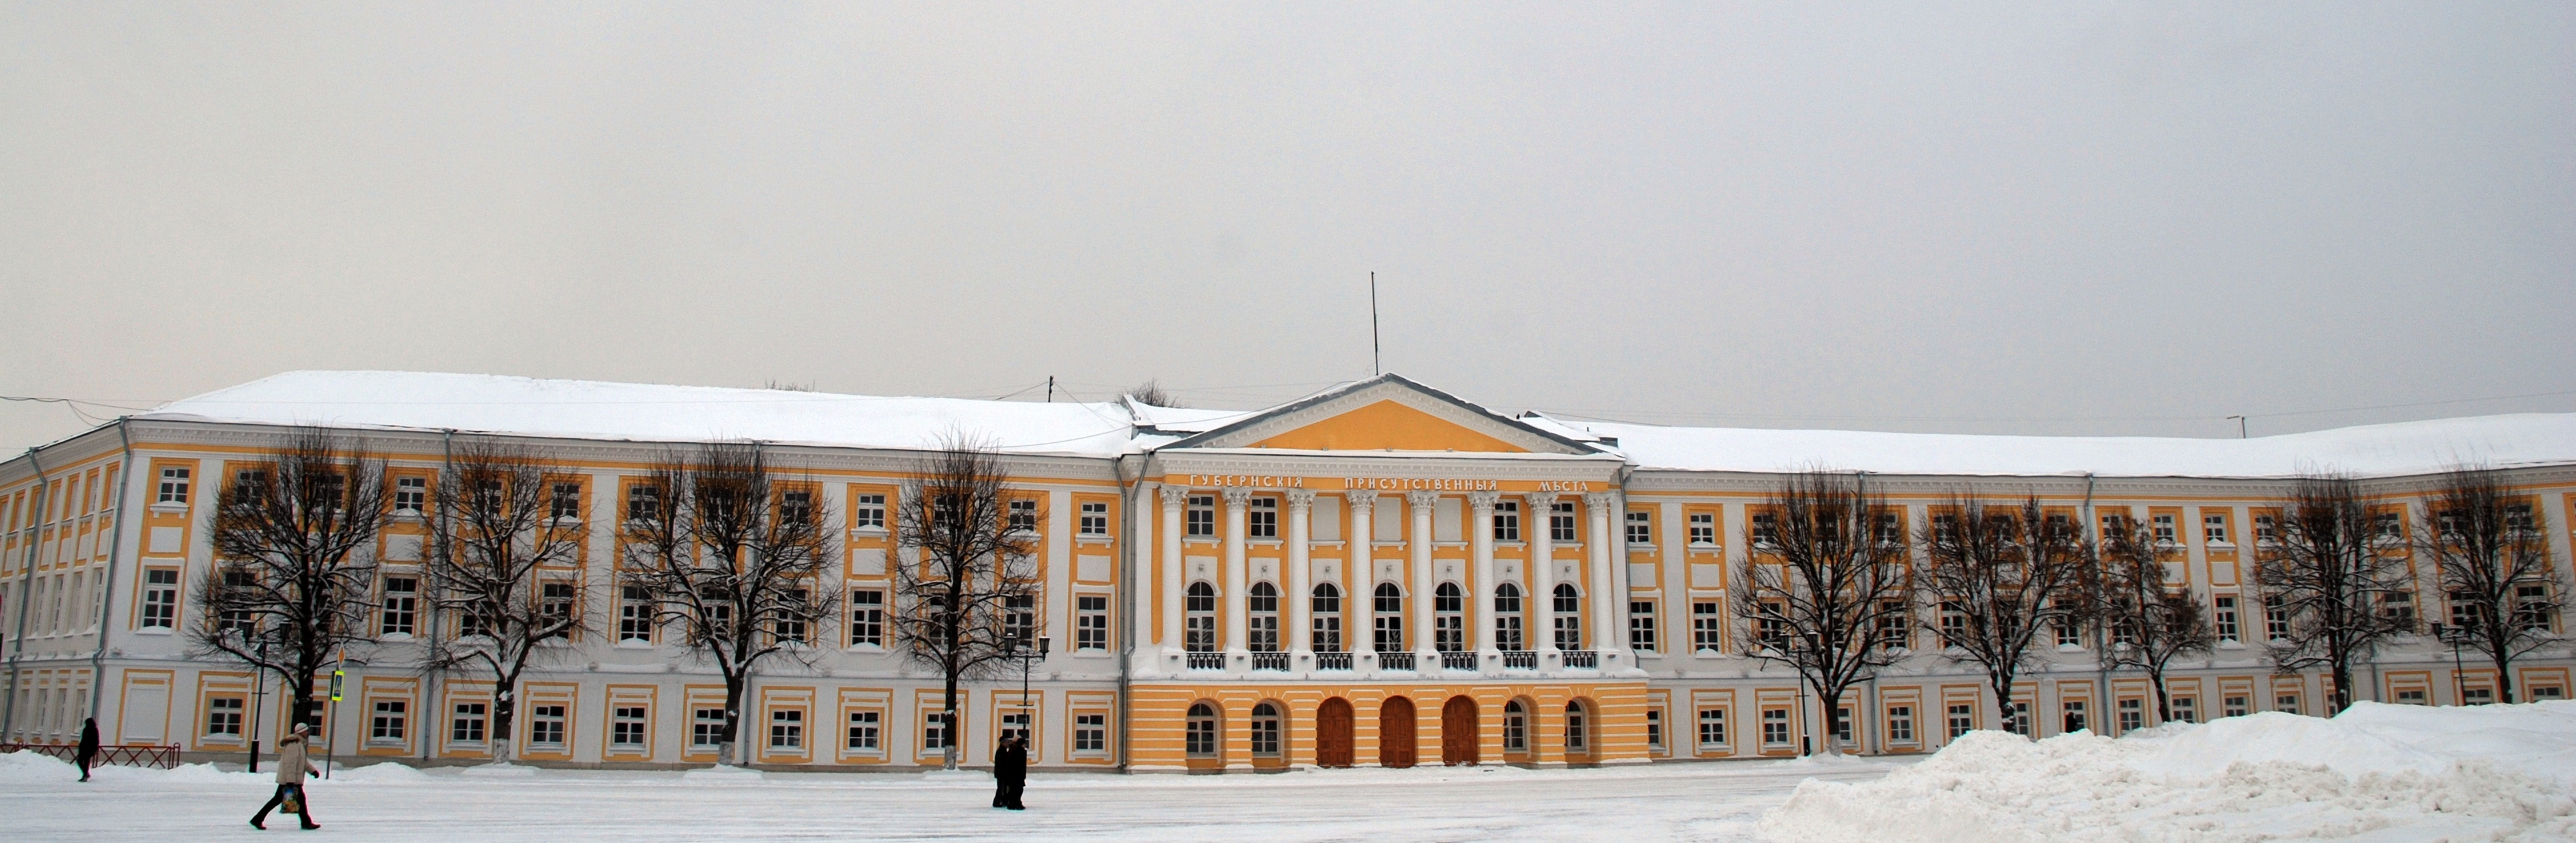
snow, winter, city, cityscape, weather, nikon, arena, russia, d80, cityscapes, nikond80, yaroslavl, ice rink